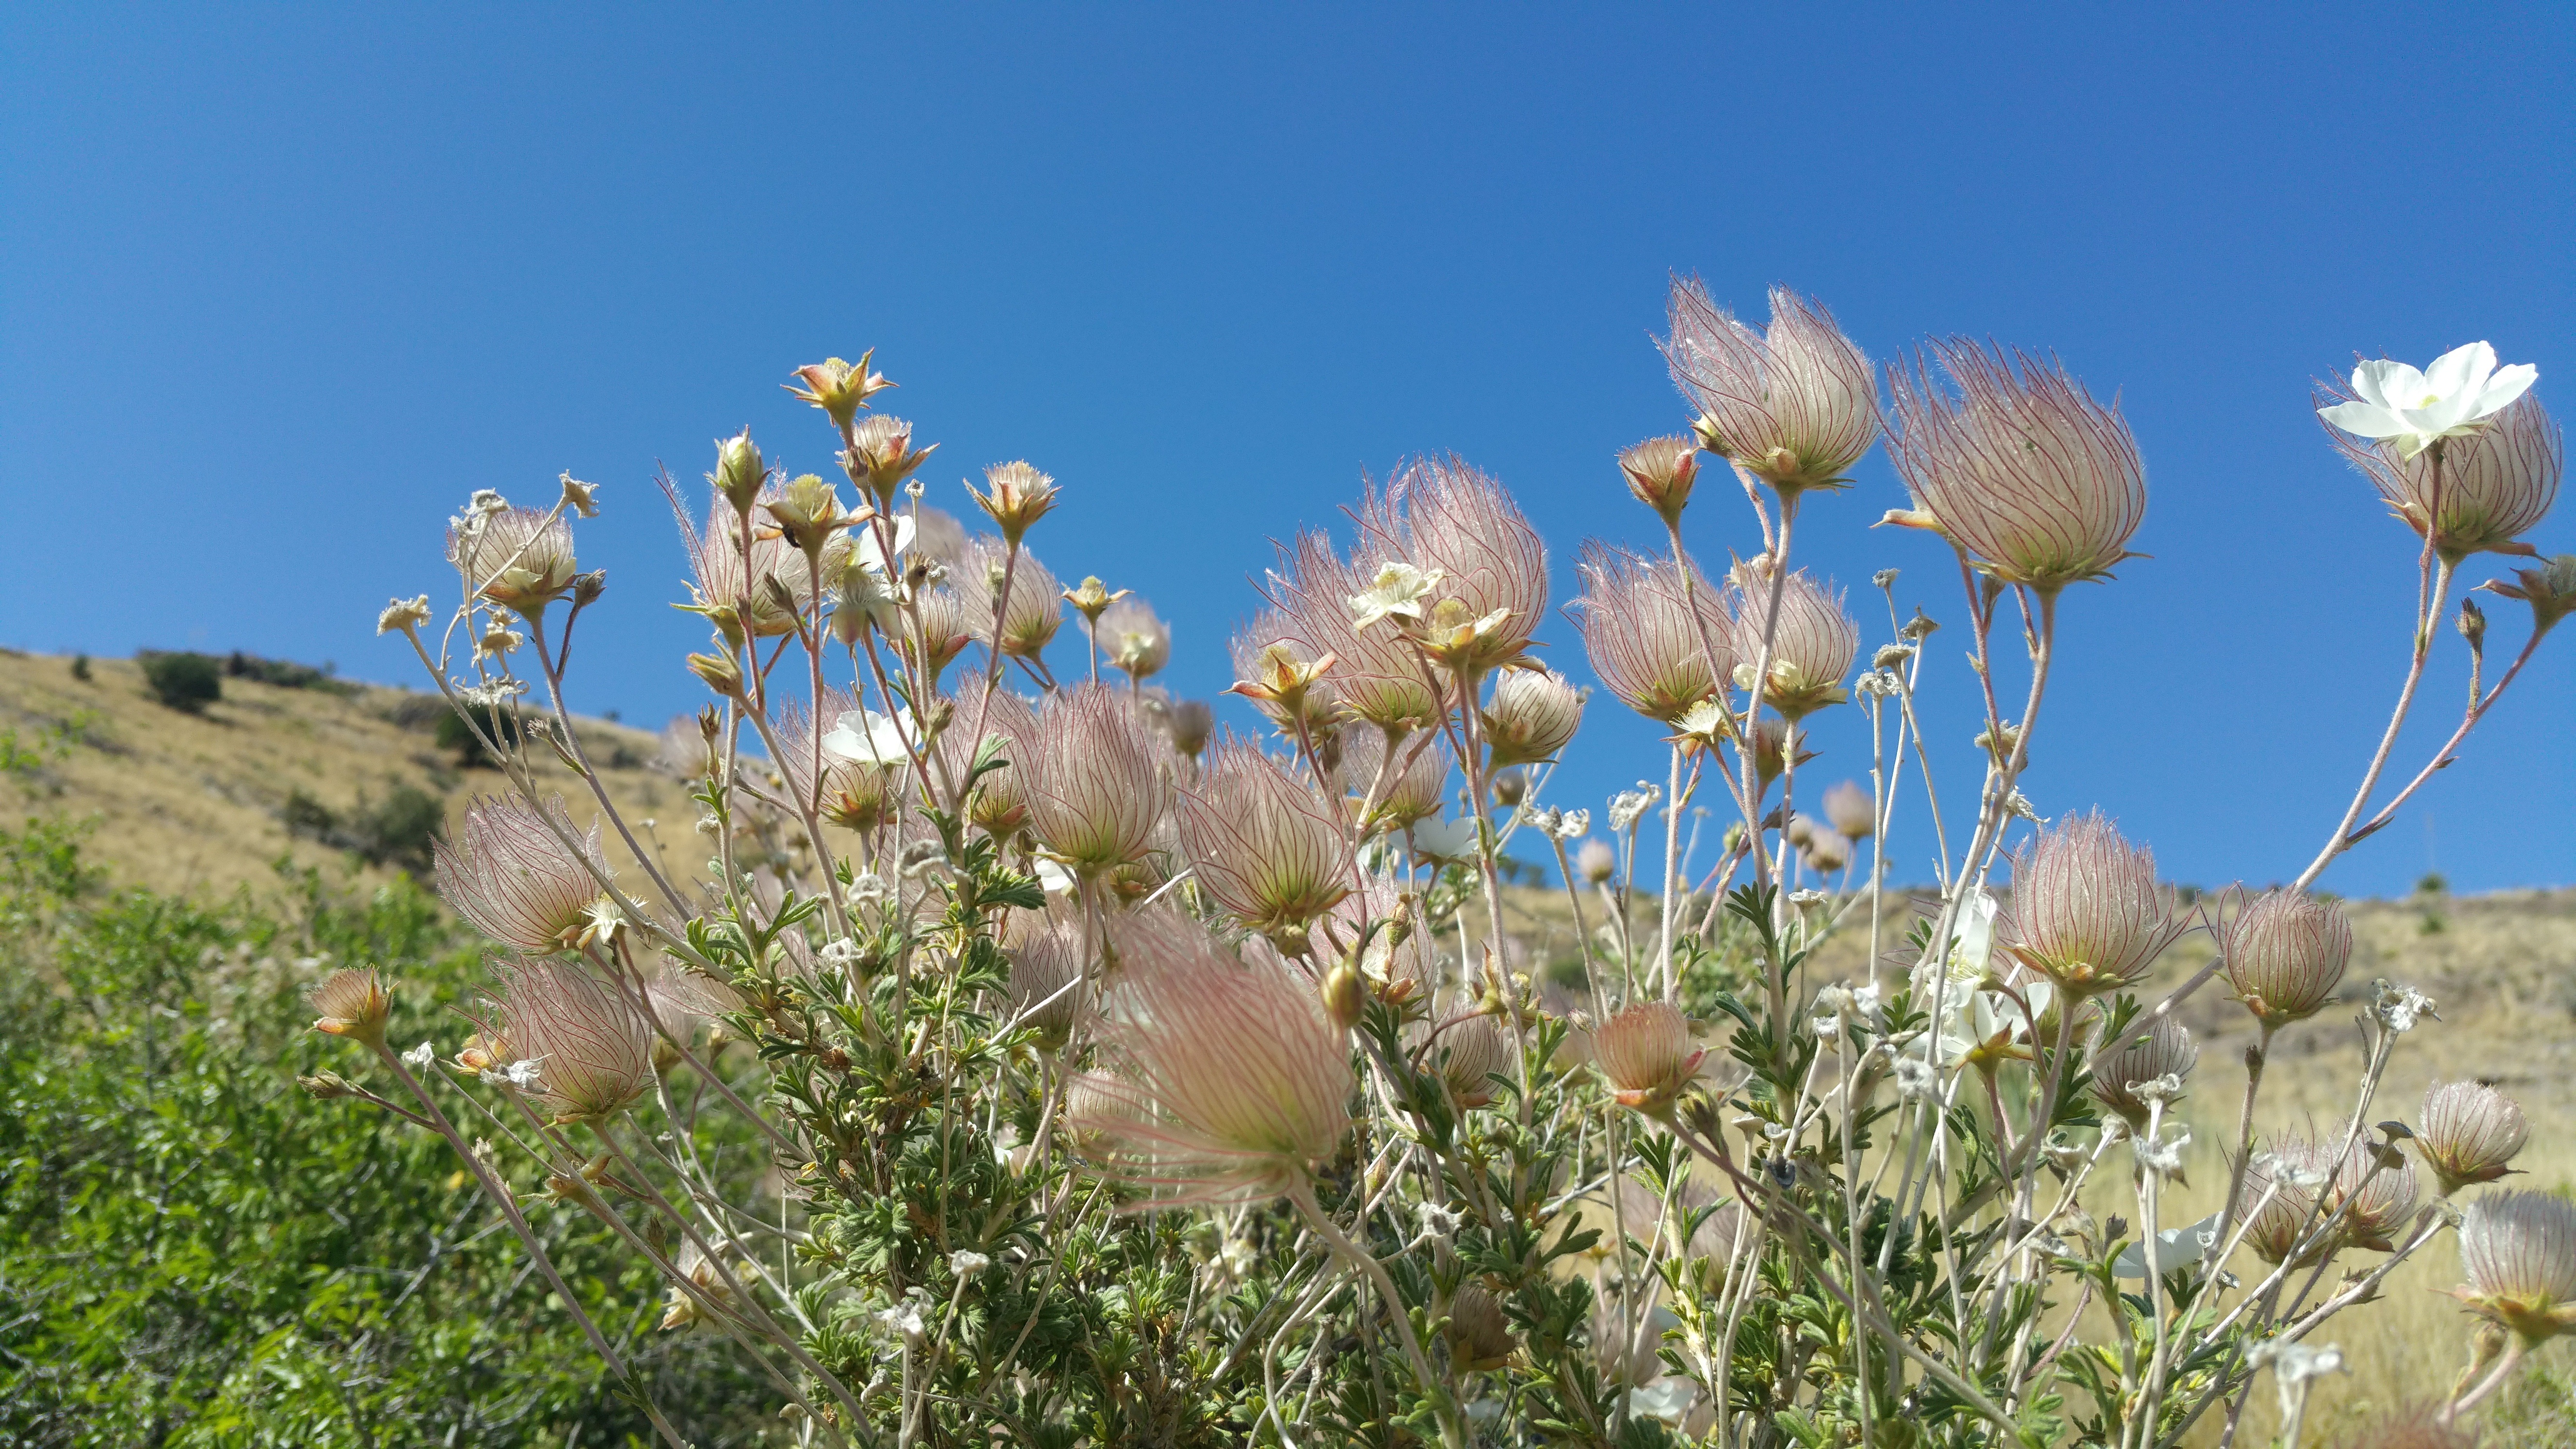
landscape, nature, grass, blossom, plant, field, meadow, prairie, flower, produce, flora, wildflower, new mexico, grassland, habitat, ecosystem, steppe, flowering plant, desert flowers, natural environment, grass family, land plant